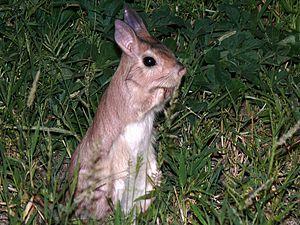
Pedetes capensis est une espèce de rongeurs de la famille des Pedetidés.